Willisau railway station

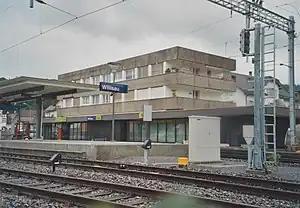
The station in 2010

Willisau railway station is a railway station in the municipality of Willisau, in the Swiss canton of Lucerne. It is an intermediate stop on the standard gauge Huttwil–Wolhusen line of BLS AG.